Road Dogg

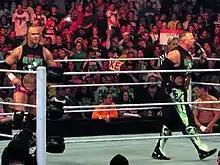
The New Age Outlaws as the WWE Tag Team Champions in 2014.

On the January 6, 2014 episode of "Raw", the New Age Outlaws saved CM Punk from an assault by The Shield and later stood in Punk's corner during his match against Roman Reigns. Later that week on "SmackDown", they teamed alongside Punk to face The Shield in a six-man tag team match, although they were defeated after Gunn was pinned by Reigns. On the January 13 episode of "Raw", the New Age Outlaws and Punk faced The Shield in a rematch before abandoning Punk as he was about to tag them, turning both Outlaws heel in the process for the first time in over a decade. Later that week on "SmackDown", the New Age Outlaws defeated the WWE Tag Team Champions Cody Rhodes and Goldust in a non-title match. On January 26 at the Royal Rumble kickoff show, the New Age Outlaws defeated Rhodes and Goldust to win their first WWE Tag Team Championship and sixth tag team title in WWE overall. They held the title until the March 3 episode of "Raw", where they were defeated by The Usos. After losing the title, the Outlaws allied with Kane as part of The Authority to face The Shield at WrestleMania XXX, but they were defeated.